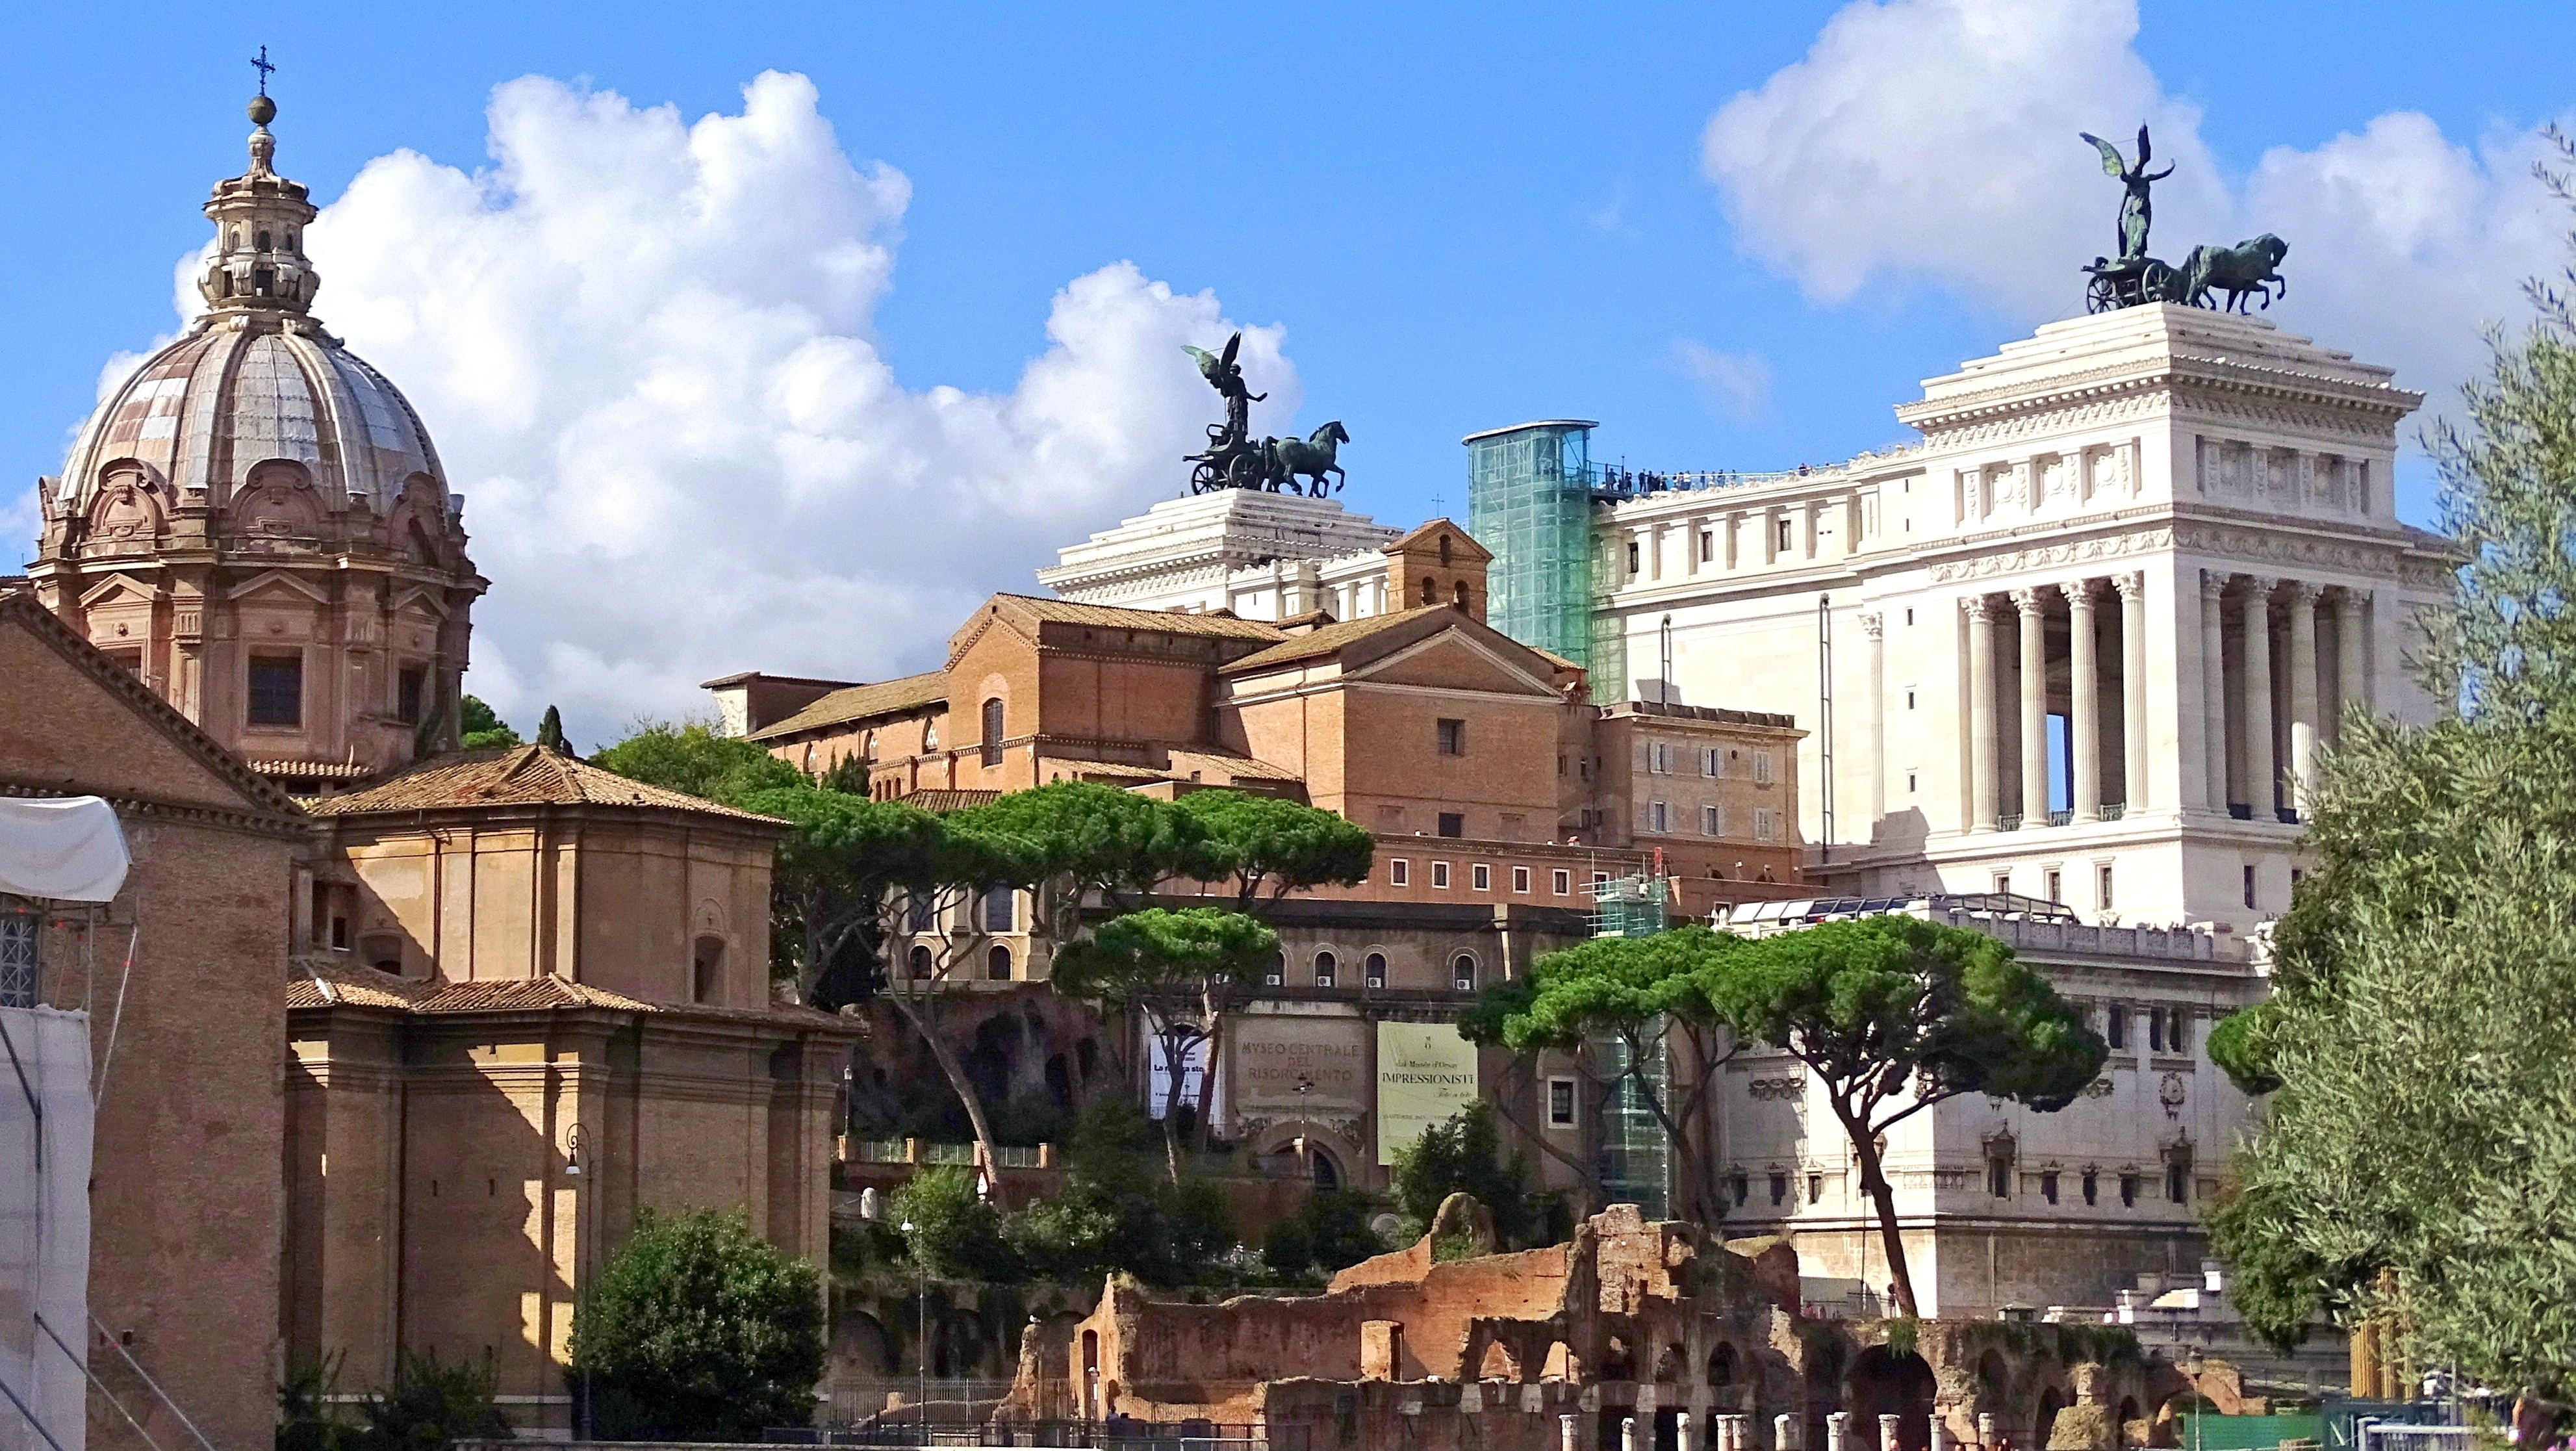
architecture, antique, town, building, palace, old, monument, cityscape, downtown, plaza, landmark, italy, cathedral, ruin, tourism, place of worship, colosseum, places of interest, arena, rome, roman, town square, basilica, romans, historically, columnar, forum, neighbourhood, historic site, ancient structures, human settlement